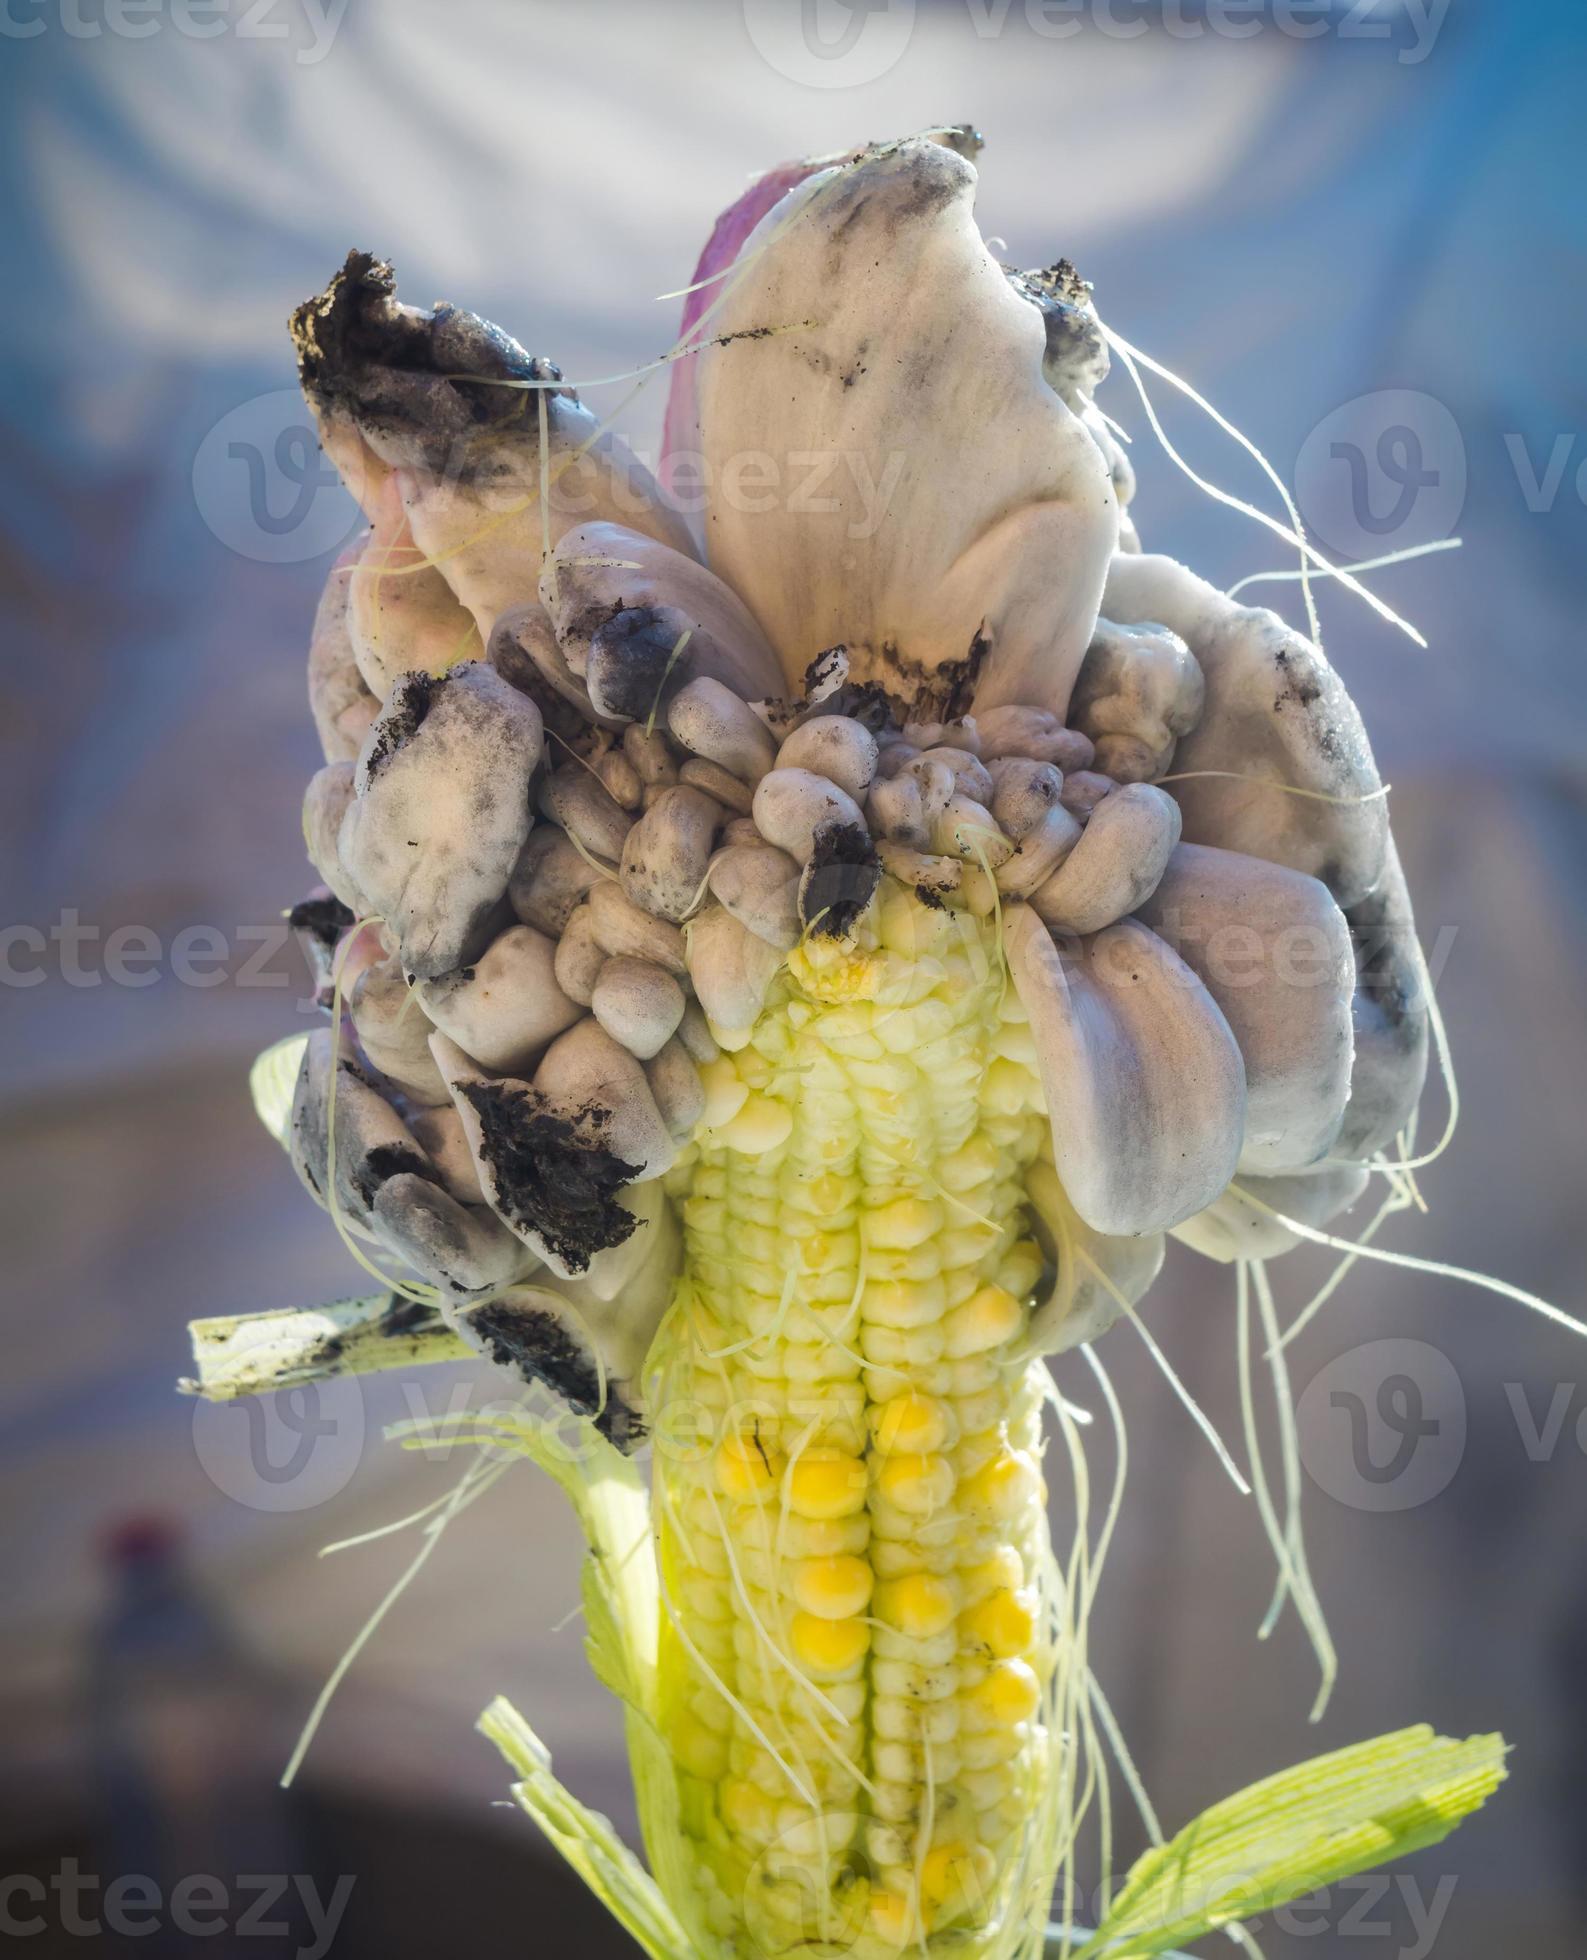
Plant: Corn
Disease: corn smut